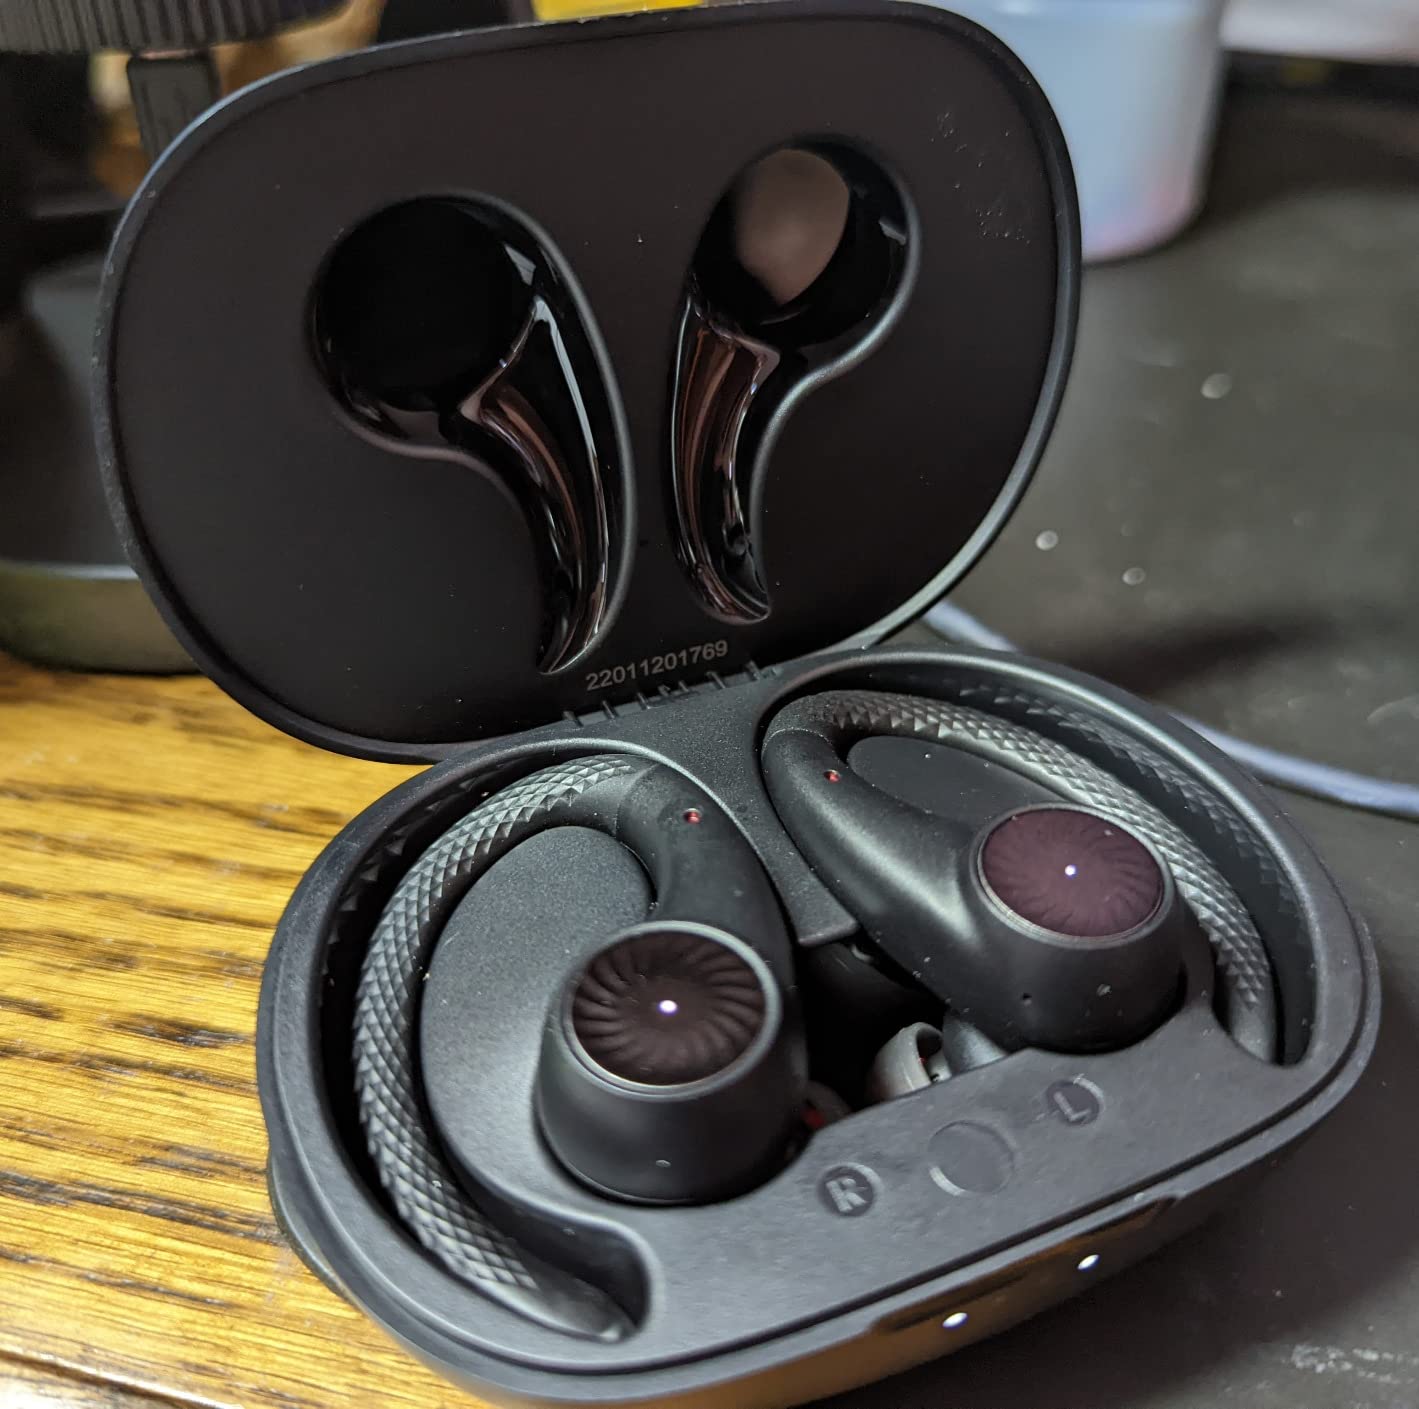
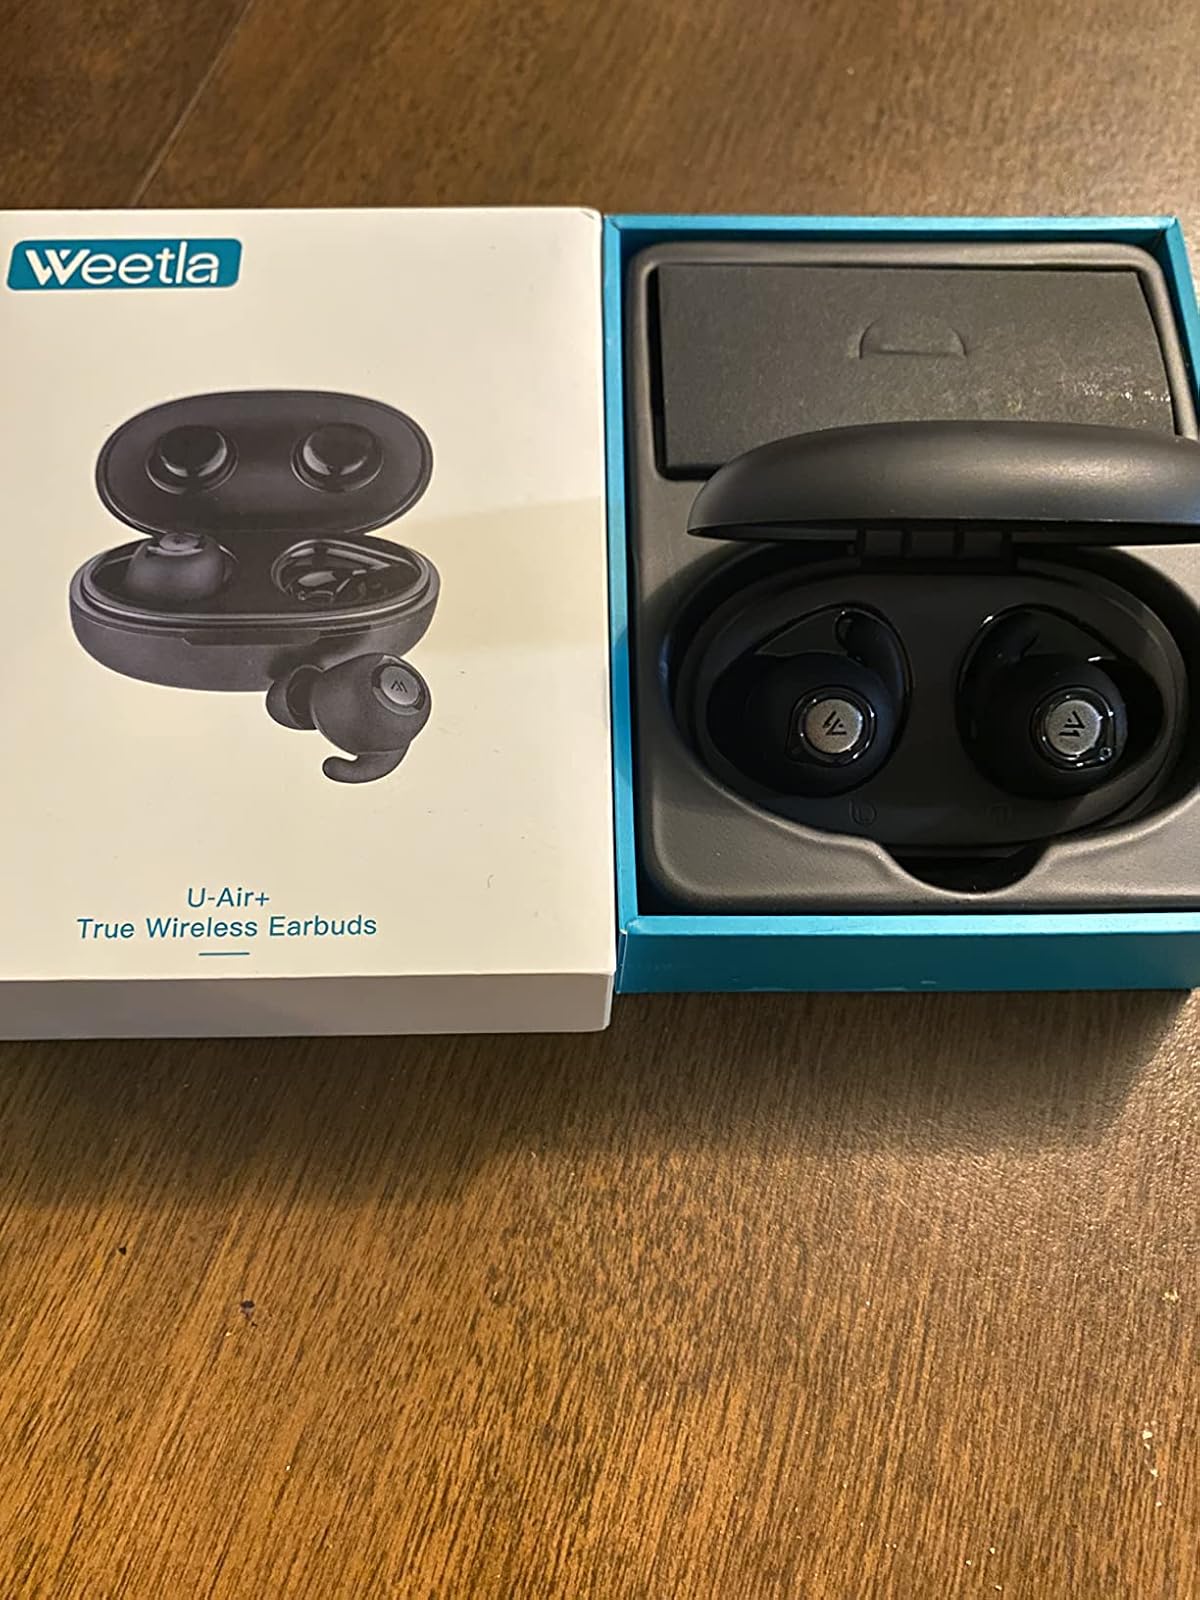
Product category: earbuds
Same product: no